Forest History Center

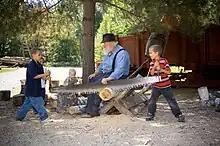
Saw

The Logging Camp is a re-creation of a typical logging camp of 1900. Buildings include a bunkhouse, cook house, blacksmith shop, horse barn, and outhouse. Costumed interpreters reenact logging camp processes as well as interact with visitors and tell stories. Visitors may choose to follow a tour, or use a self-guided brochure.